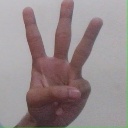
अक्षर: व